Coat of arms of Niger

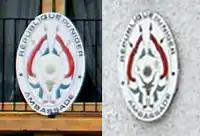
Comparisons of the official coat of arms of Niger, as used in two Embassies of the Republic of Niger (to Canada and to the United States of America). Note the differences in both scale and shield colour with the seal used on documents of the President and National Assembly of the Republic of Niger.

The coat of arms of Niger shows a trophy of four national flags, in the colors orange, white, and green. In the middle, the state seal is arranged. On a green or gold shield the four golden symbols are shown. In the middle, there is a sun, to the left there is a vertical spear with two crossed Tuareg swords, to the right are three pearl millet heads and underneath is the frontal view of a zebu head. Under the coat of arms, there is a ribbon bearing the name of the country in French language: "République du Niger". While the constitution of Niger stipulates the color of the symbols upon the shield, there is no uniformity on the color of the shield. The 1999 Constitution reproduces the text of earlier constitutions, making a distinction between the Seal of State ("Le Sceau de l'État") for which no shield colour is stipulated and the Coat of Arms of the Republic ("Les Armoiries de la République") for which Sinople is stipulated as the shield colour. "Sinople" is analogous to "Vert" (Green) in heraldry, but official buildings and documents do not display green shields. Embassies and official documents use white, with gold emblems. The website of the President of Niger uses gold or yellow with dark gold or black emblems. The National Assembly of Niger meets below a large coat of arms with the shield coloured gold and the emblems in a darker gold.